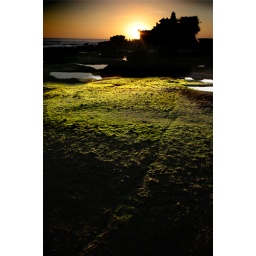
I Always love the green things(sea weed may be) in the rocks yard in the left right of the temple.